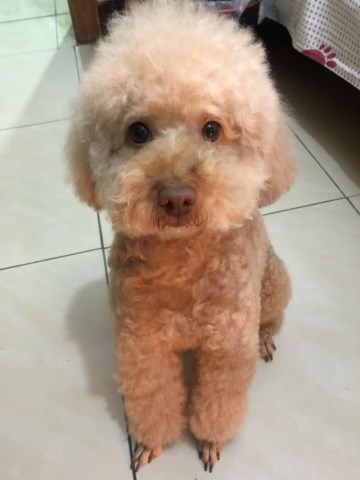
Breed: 7449-n000128-teddy